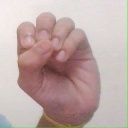
अक्षर: उ